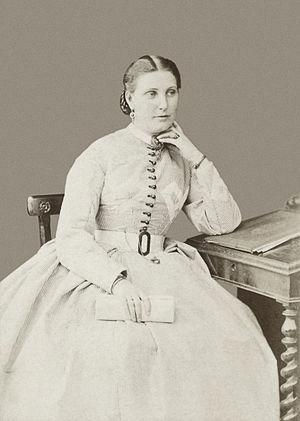
Lady Florence Baker (1841 - 1916), exploratrice de l'Afrique avec son mari, Sir Samuel White Baker.
Florence Baker, Lady Baker, née le 6 août 1841 à Aiud, morte le 11 mars 1916 à Newton Abbot, était la seconde épouse de l'explorateur anglais Sir Samuel White Baker. Elle l'a accompagné dans tous ses voyages et ses expéditions, notamment durant la découverte du Lac Albert en Afrique.